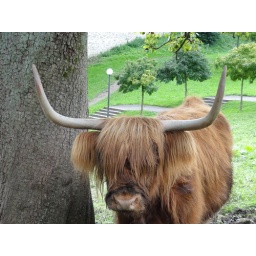
There were a few of these long-haired cows in a field next to the wall